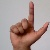
The image shows a hand gesture representing the letter 'L' in Indian Sign Language.